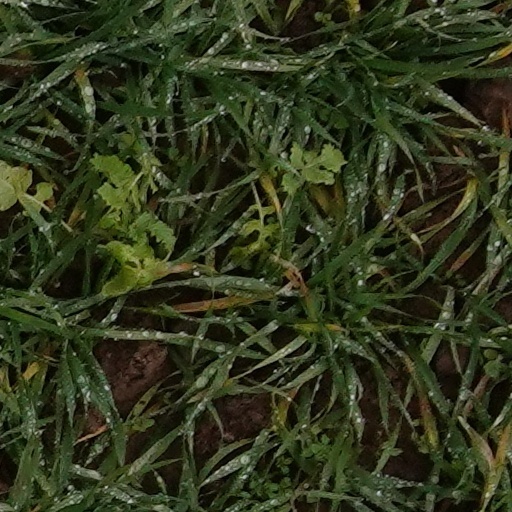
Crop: wheat